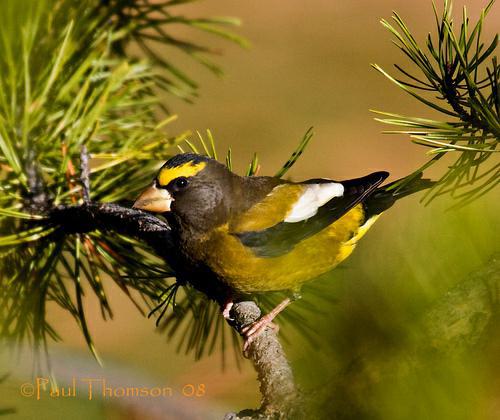
A photo of a evening grosbeak